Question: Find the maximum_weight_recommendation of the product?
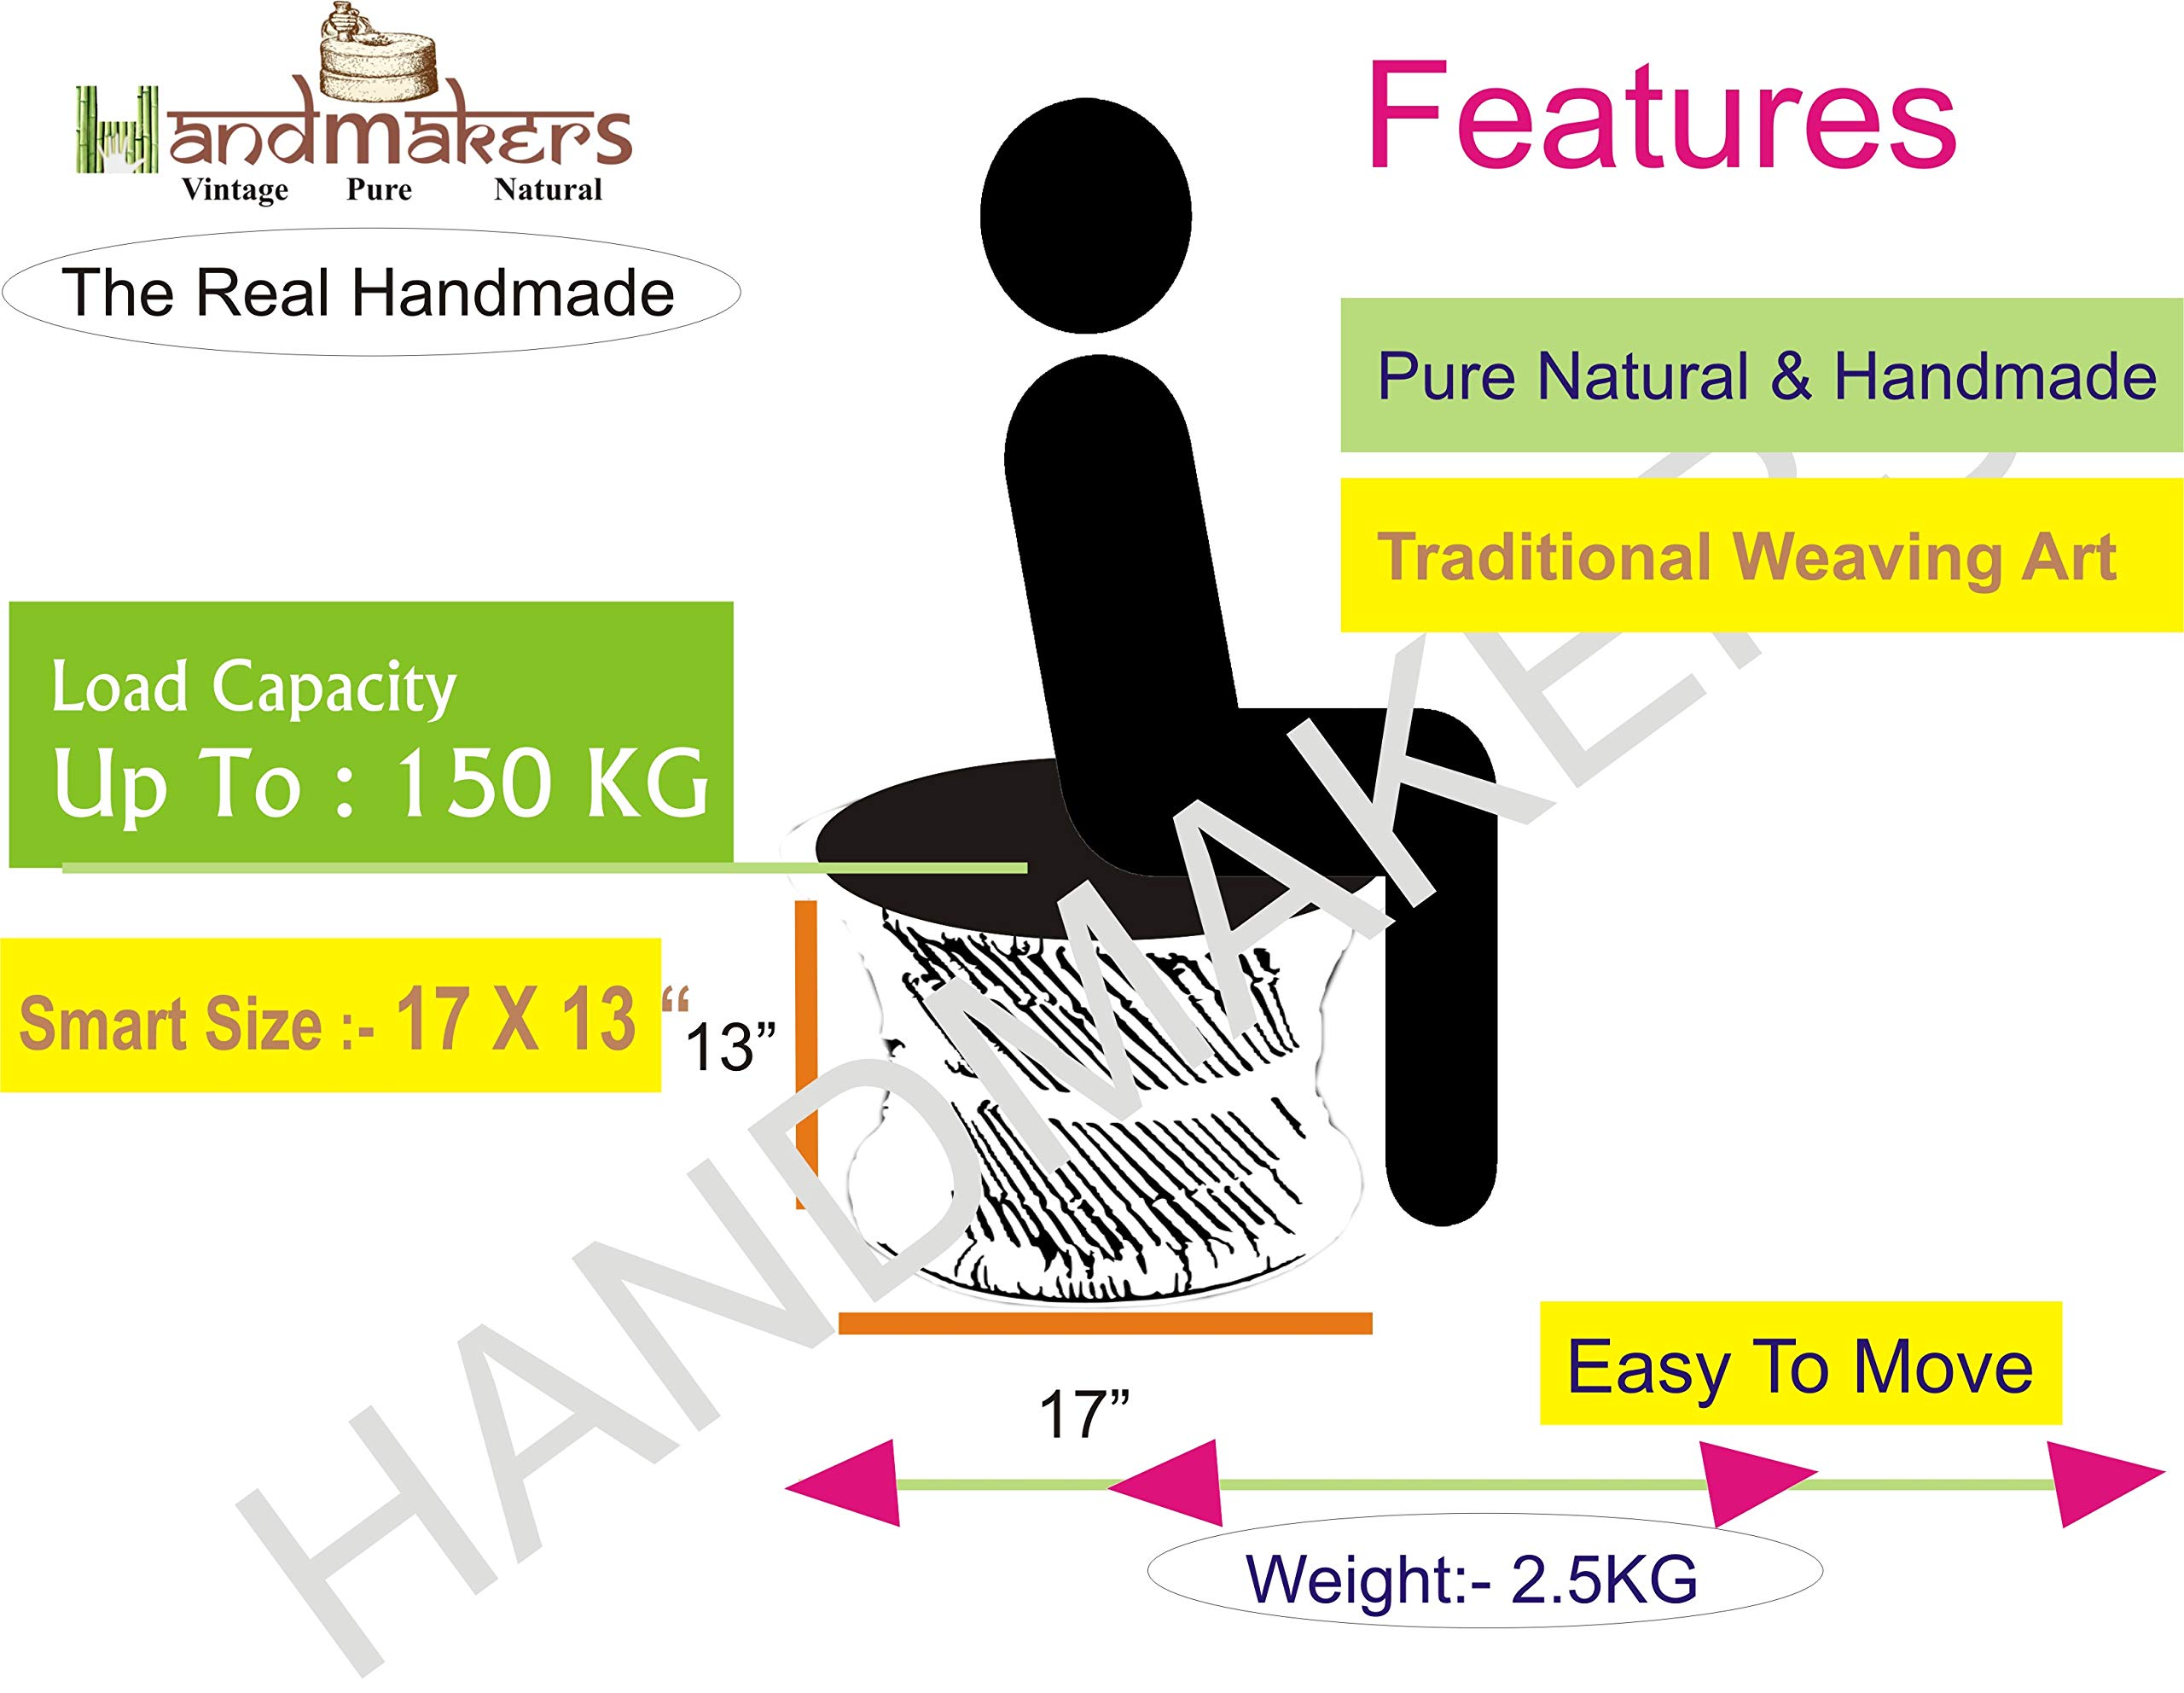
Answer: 150 kilogram